Thomson TO9+

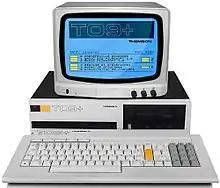
Thomson TO9+

The Thomson TO9+ is a home computer introduced by French company Thomson SA in 1986. It kept the professional look of the Thomson TO9 by using a separate keyboard (lower end models usually had an integrated keyboard).